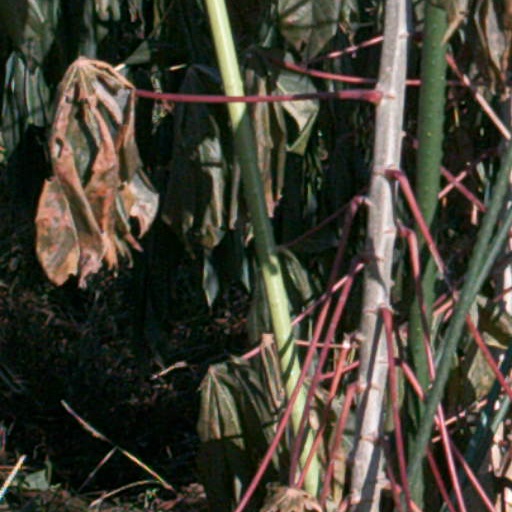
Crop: cassava